Pegaso

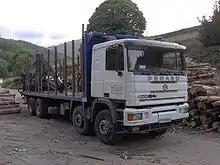
Pegaso Troner logging 8x4 truck (c.2000)

After a joint takeover by Daimler-Benz and MAN aborted at the last hour, Iveco bought Enasa in 1990. At that time, Pegaso offerings included the Ekus (a light truck, actually a rebadging of the Volkswagen LT and MAN-VW G ranges), Mider (medium), Troner (heavy), Trakker (off-road), and Podium (omnibusses and coaches) ranges. A futuristic concept truck designed by Francisco Podadera, the Pegaso Solo 500, had been exhibited at the Barcelona Motor Show in 1989.